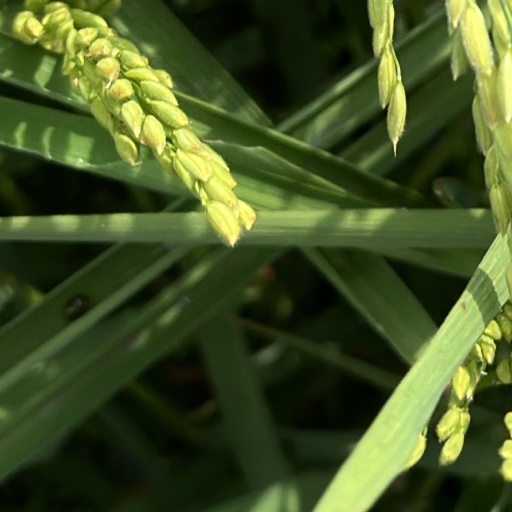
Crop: rice